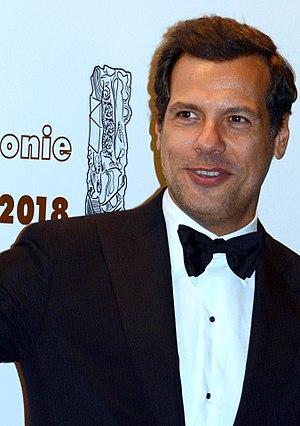
Laurent Lafitte à la cérémonie des César du cinéma
Laurent Lafitte, né le 22 août 1973 à Paris, est un acteur et humoriste français, pensionnaire de la Comédie-Française.
Au revoir là-haut est une comédie dramatique française coécrite et réalisée par Albert Dupontel, sortie en 2017. Il s'agit d’une adaptation du roman du même nom de Pierre Lemaitre, prix Goncourt 2013.